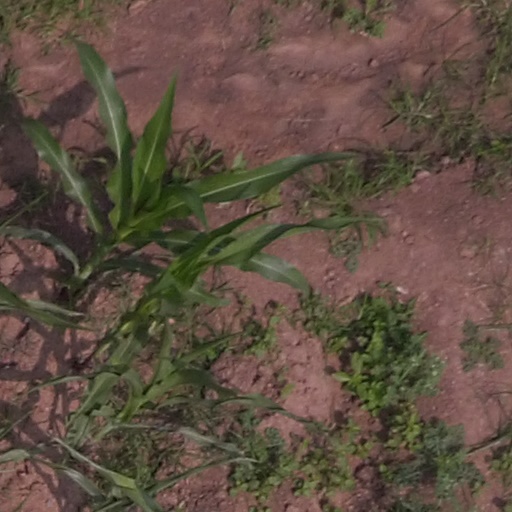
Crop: maize; corn